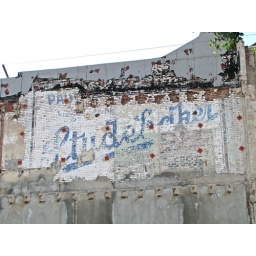
Seen on the side of the 'Family Ford' building across the street from Staples Center in downtown Los Angeles.